Kāneaka Hōlua Slide

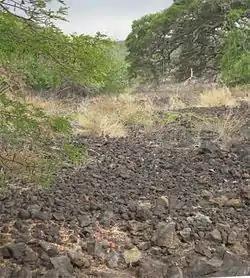

Kāneaka Hōlua Slide which is better known today as the Keauhou Hōlua Slide is located in Keauhou (original name of this area was Kahaluʻu) on the island of Hawaii. It is the largest historical hōlua course left in the islands. Hōlua slides were used in the extremely dangerous activity of sliding across solidified lava surface.